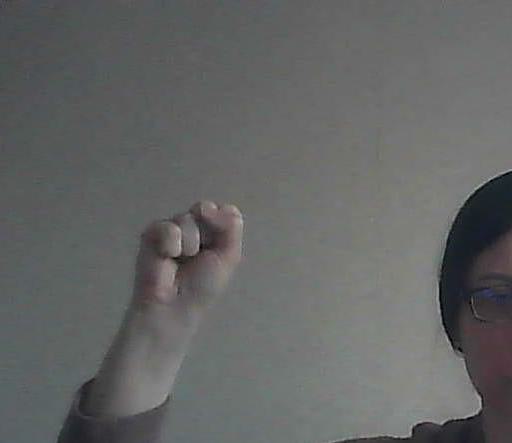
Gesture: fist